Cyril VI of Constantinople

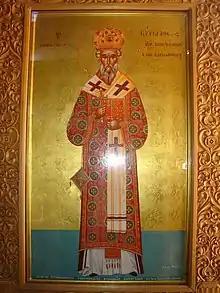

Cyril VI of Constantinople, lay name "Konstantinos Serpentzoglou" (Κωνσταντῖνος Σερπεντζόγλου), was the Ecumenical Patriarch of Constantinople between the years 1813 and 1818.